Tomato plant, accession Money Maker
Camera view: horizontal (90 deg, fisheye); turntable rotation: 120 degrees
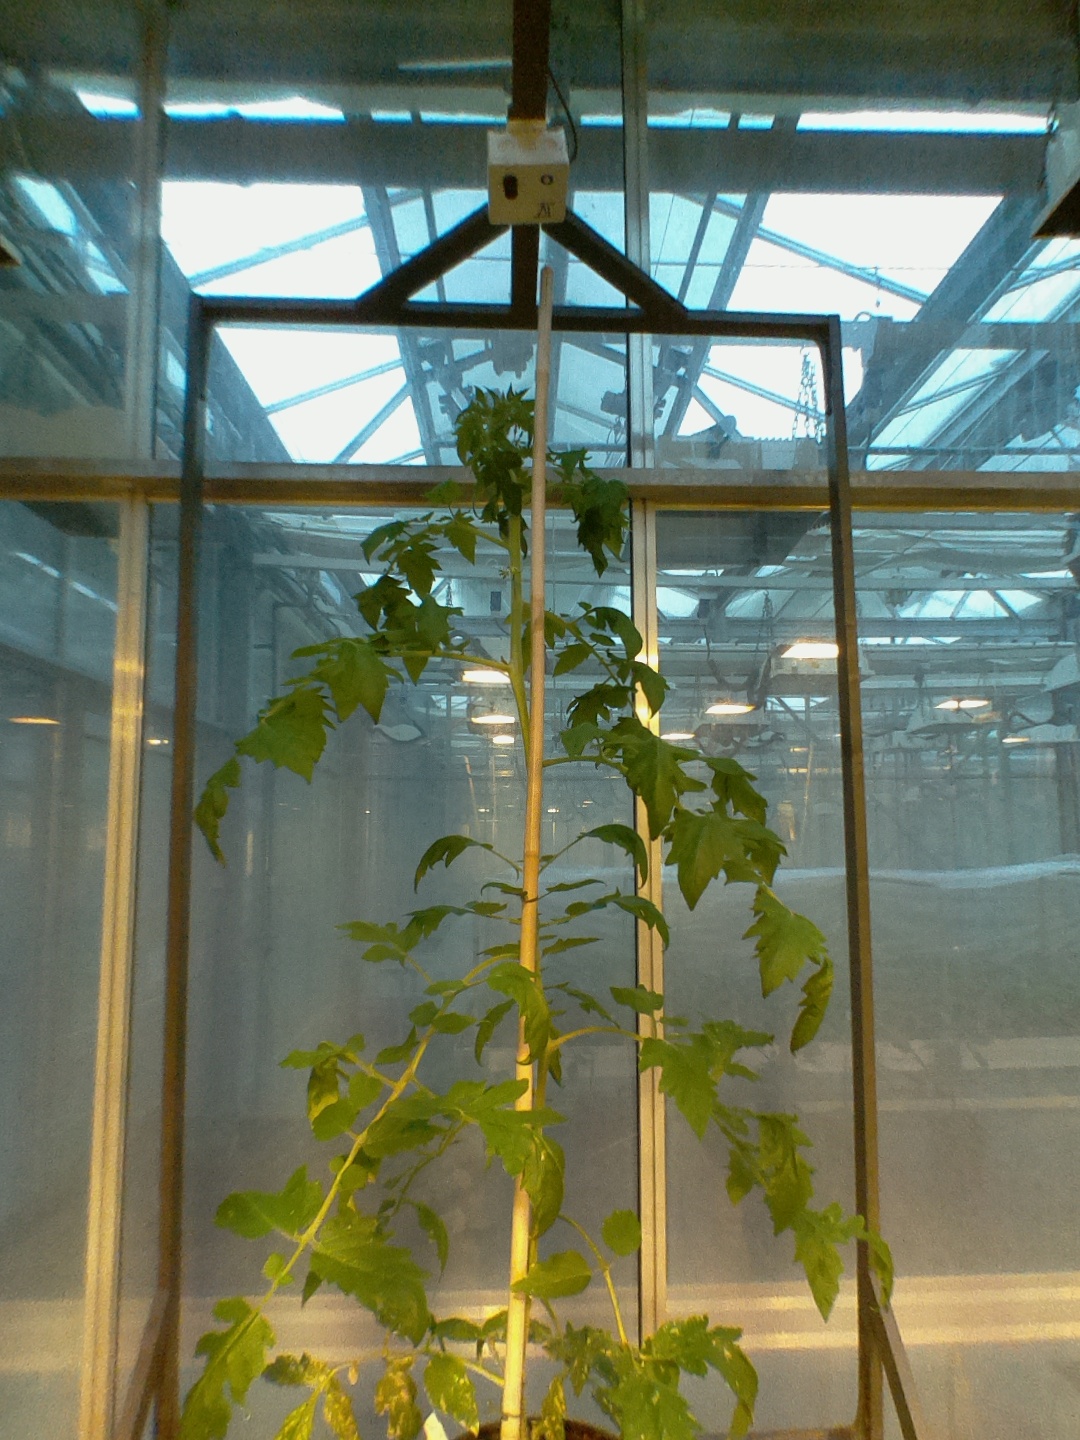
BBCH growth stage 55: 5 inflorescences visible